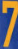
Number: 7